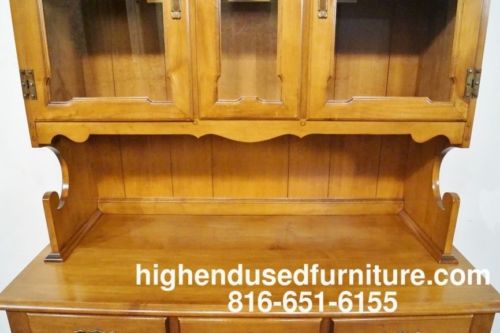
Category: cabinet